Isabel Lyon

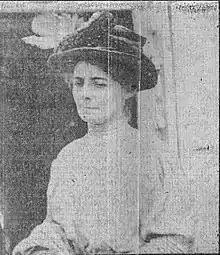
1909 newspaper photo

Isabel Van Kleek Lyon (December 15, 1863 – December 4, 1958) was Mark Twain's secretary for most of his final years. While in this position, she gained significant influence over Twain's personal and business affairs. Twain fired her in 1909 for reasons that remain in dispute.